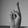
ASL letter: R